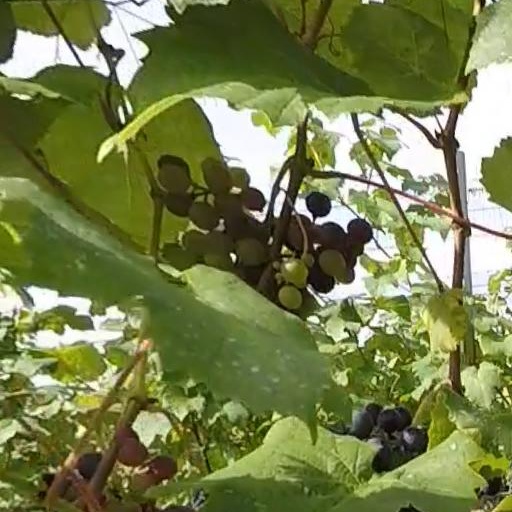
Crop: grape